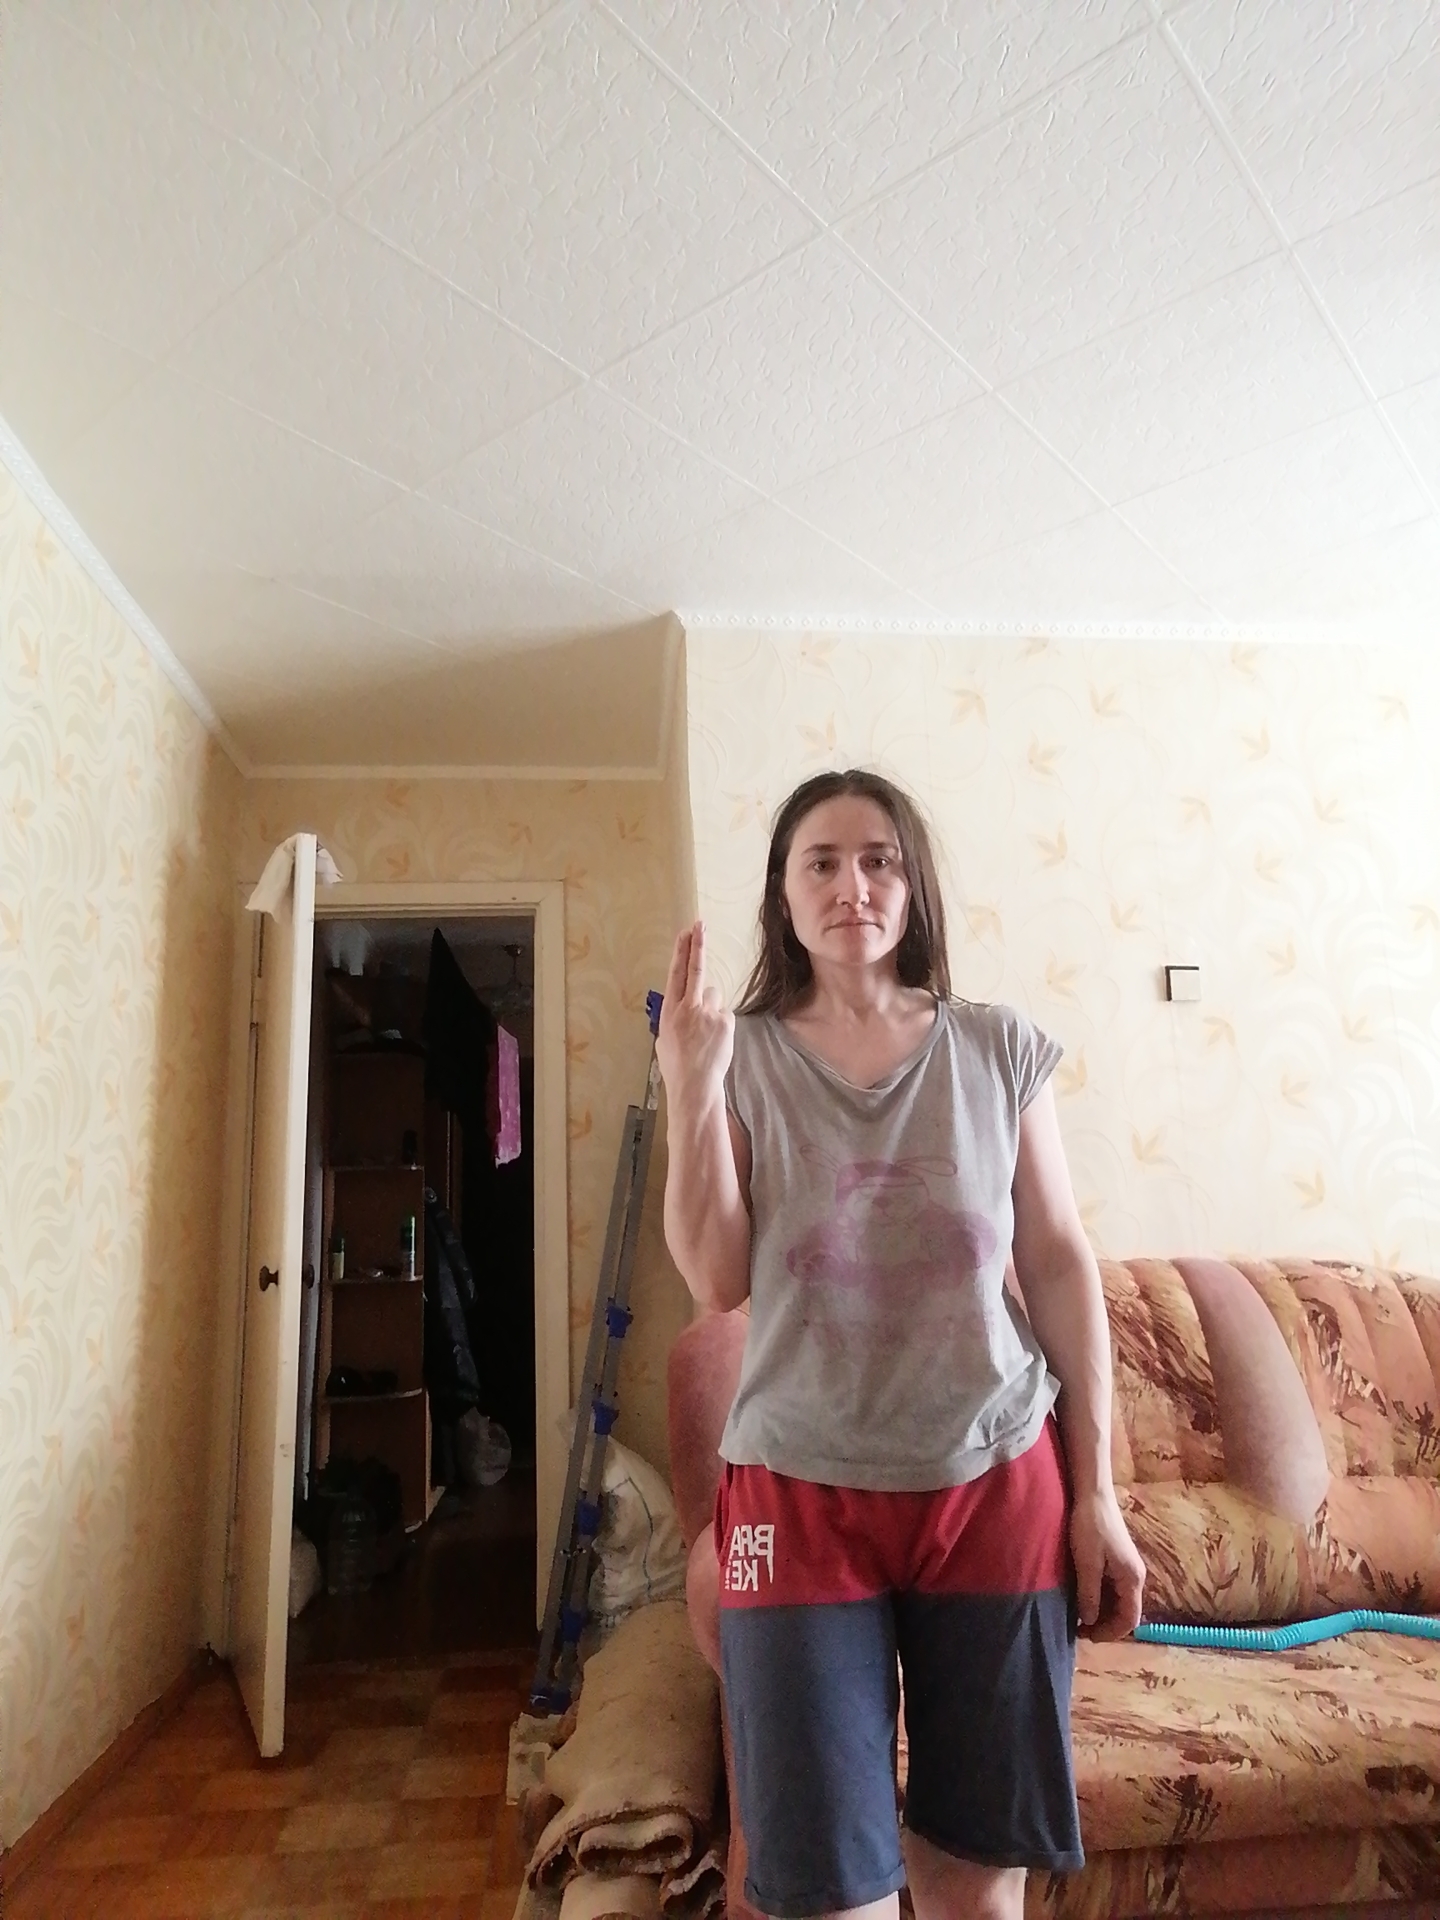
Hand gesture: two_up_inverted